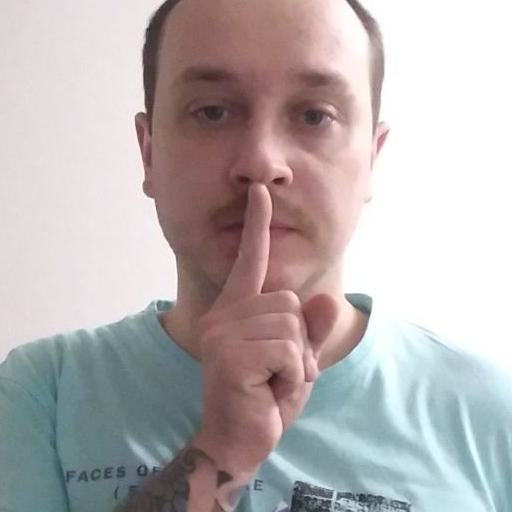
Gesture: mute